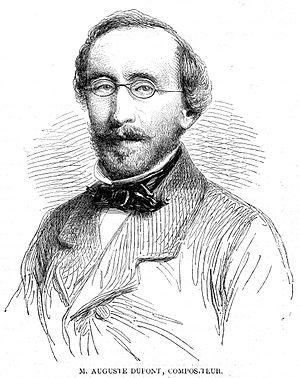
Auguste Dupont, né le 9 février 1827 à Ensival, commune de Verviers, et mort le 17 décembre 1890 à Bruxelles, est un pianiste et compositeur belge.